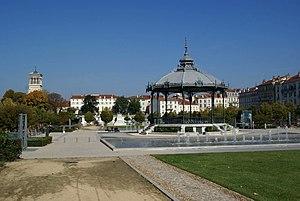
Le centre-ville de Valence est le quartier qui constitue le centre de la ville de Valence, préfecture du département de la Drôme. Il est l'un des quartiers les plus anciens et les plus animés de la ville. Il s'agit également du cœur économique de l'agglomération valentinoise et se compose de nombreux commerces, boutiques, restaurants, bars et pubs, cinémas, hôtels, bâtiments historiques, services administratifs, palais de justice, préfecture de police, service régional de police judiciaire, ministère des finances, office de tourisme, théâtre de la ville.
Le Champ de Mars est une vaste esplanade de 3 hectares ouverte à l'est et à l'ouest, située dans le centre-ville de Valence, dans le département de la Drôme. Elle borde l'avenue Maurice Faure à l'ouest, l'avenue Gambetta au nord, l'avenue du Champ de Mars à l'est, et la rue du Lycée au sud.